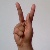
The image shows a hand gesture representing the letter 'K' in Indian Sign Language.